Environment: real
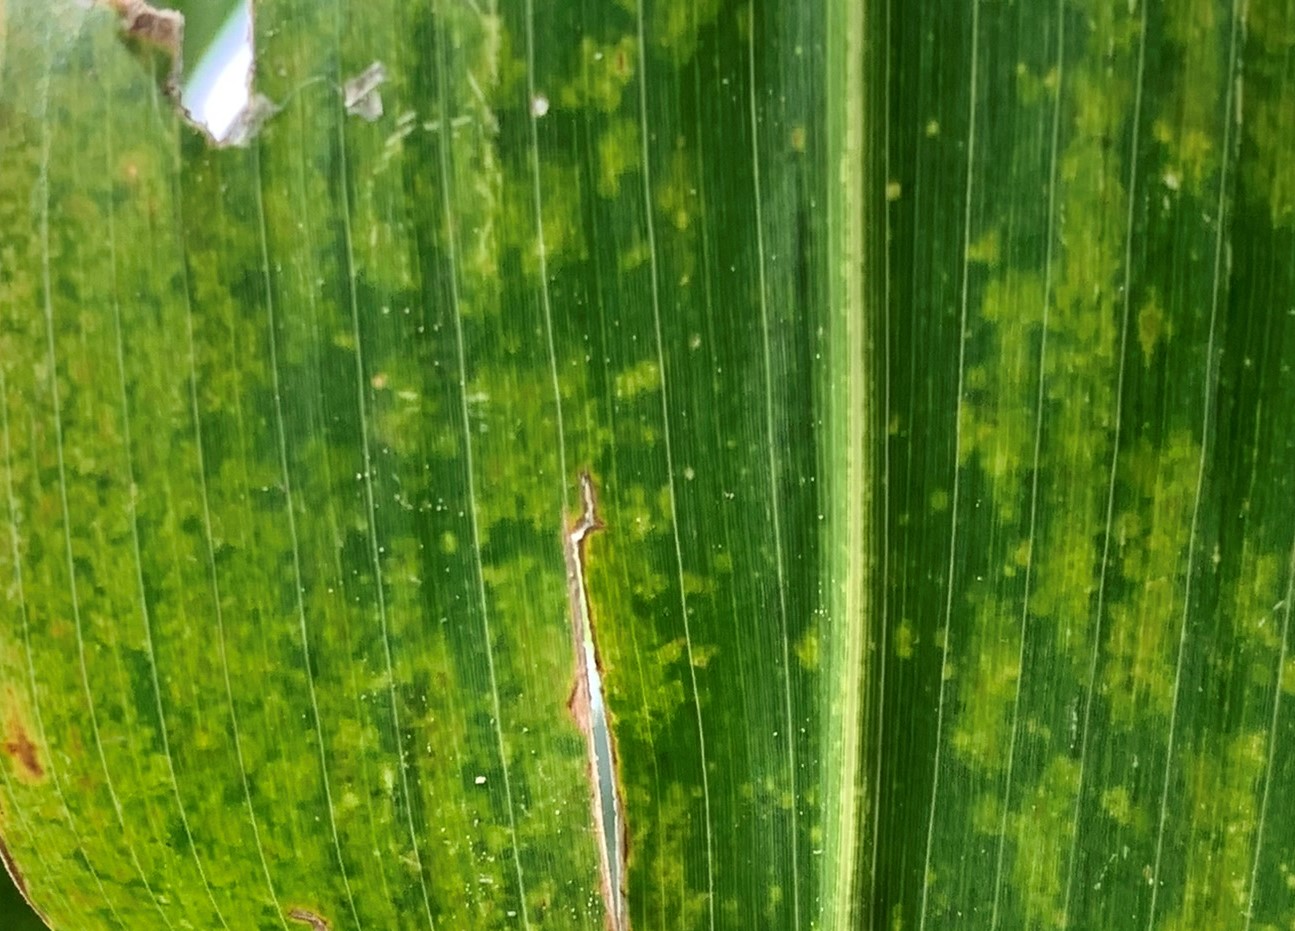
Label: lethal_necrosis